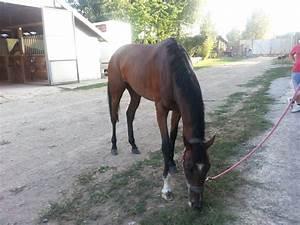
horse